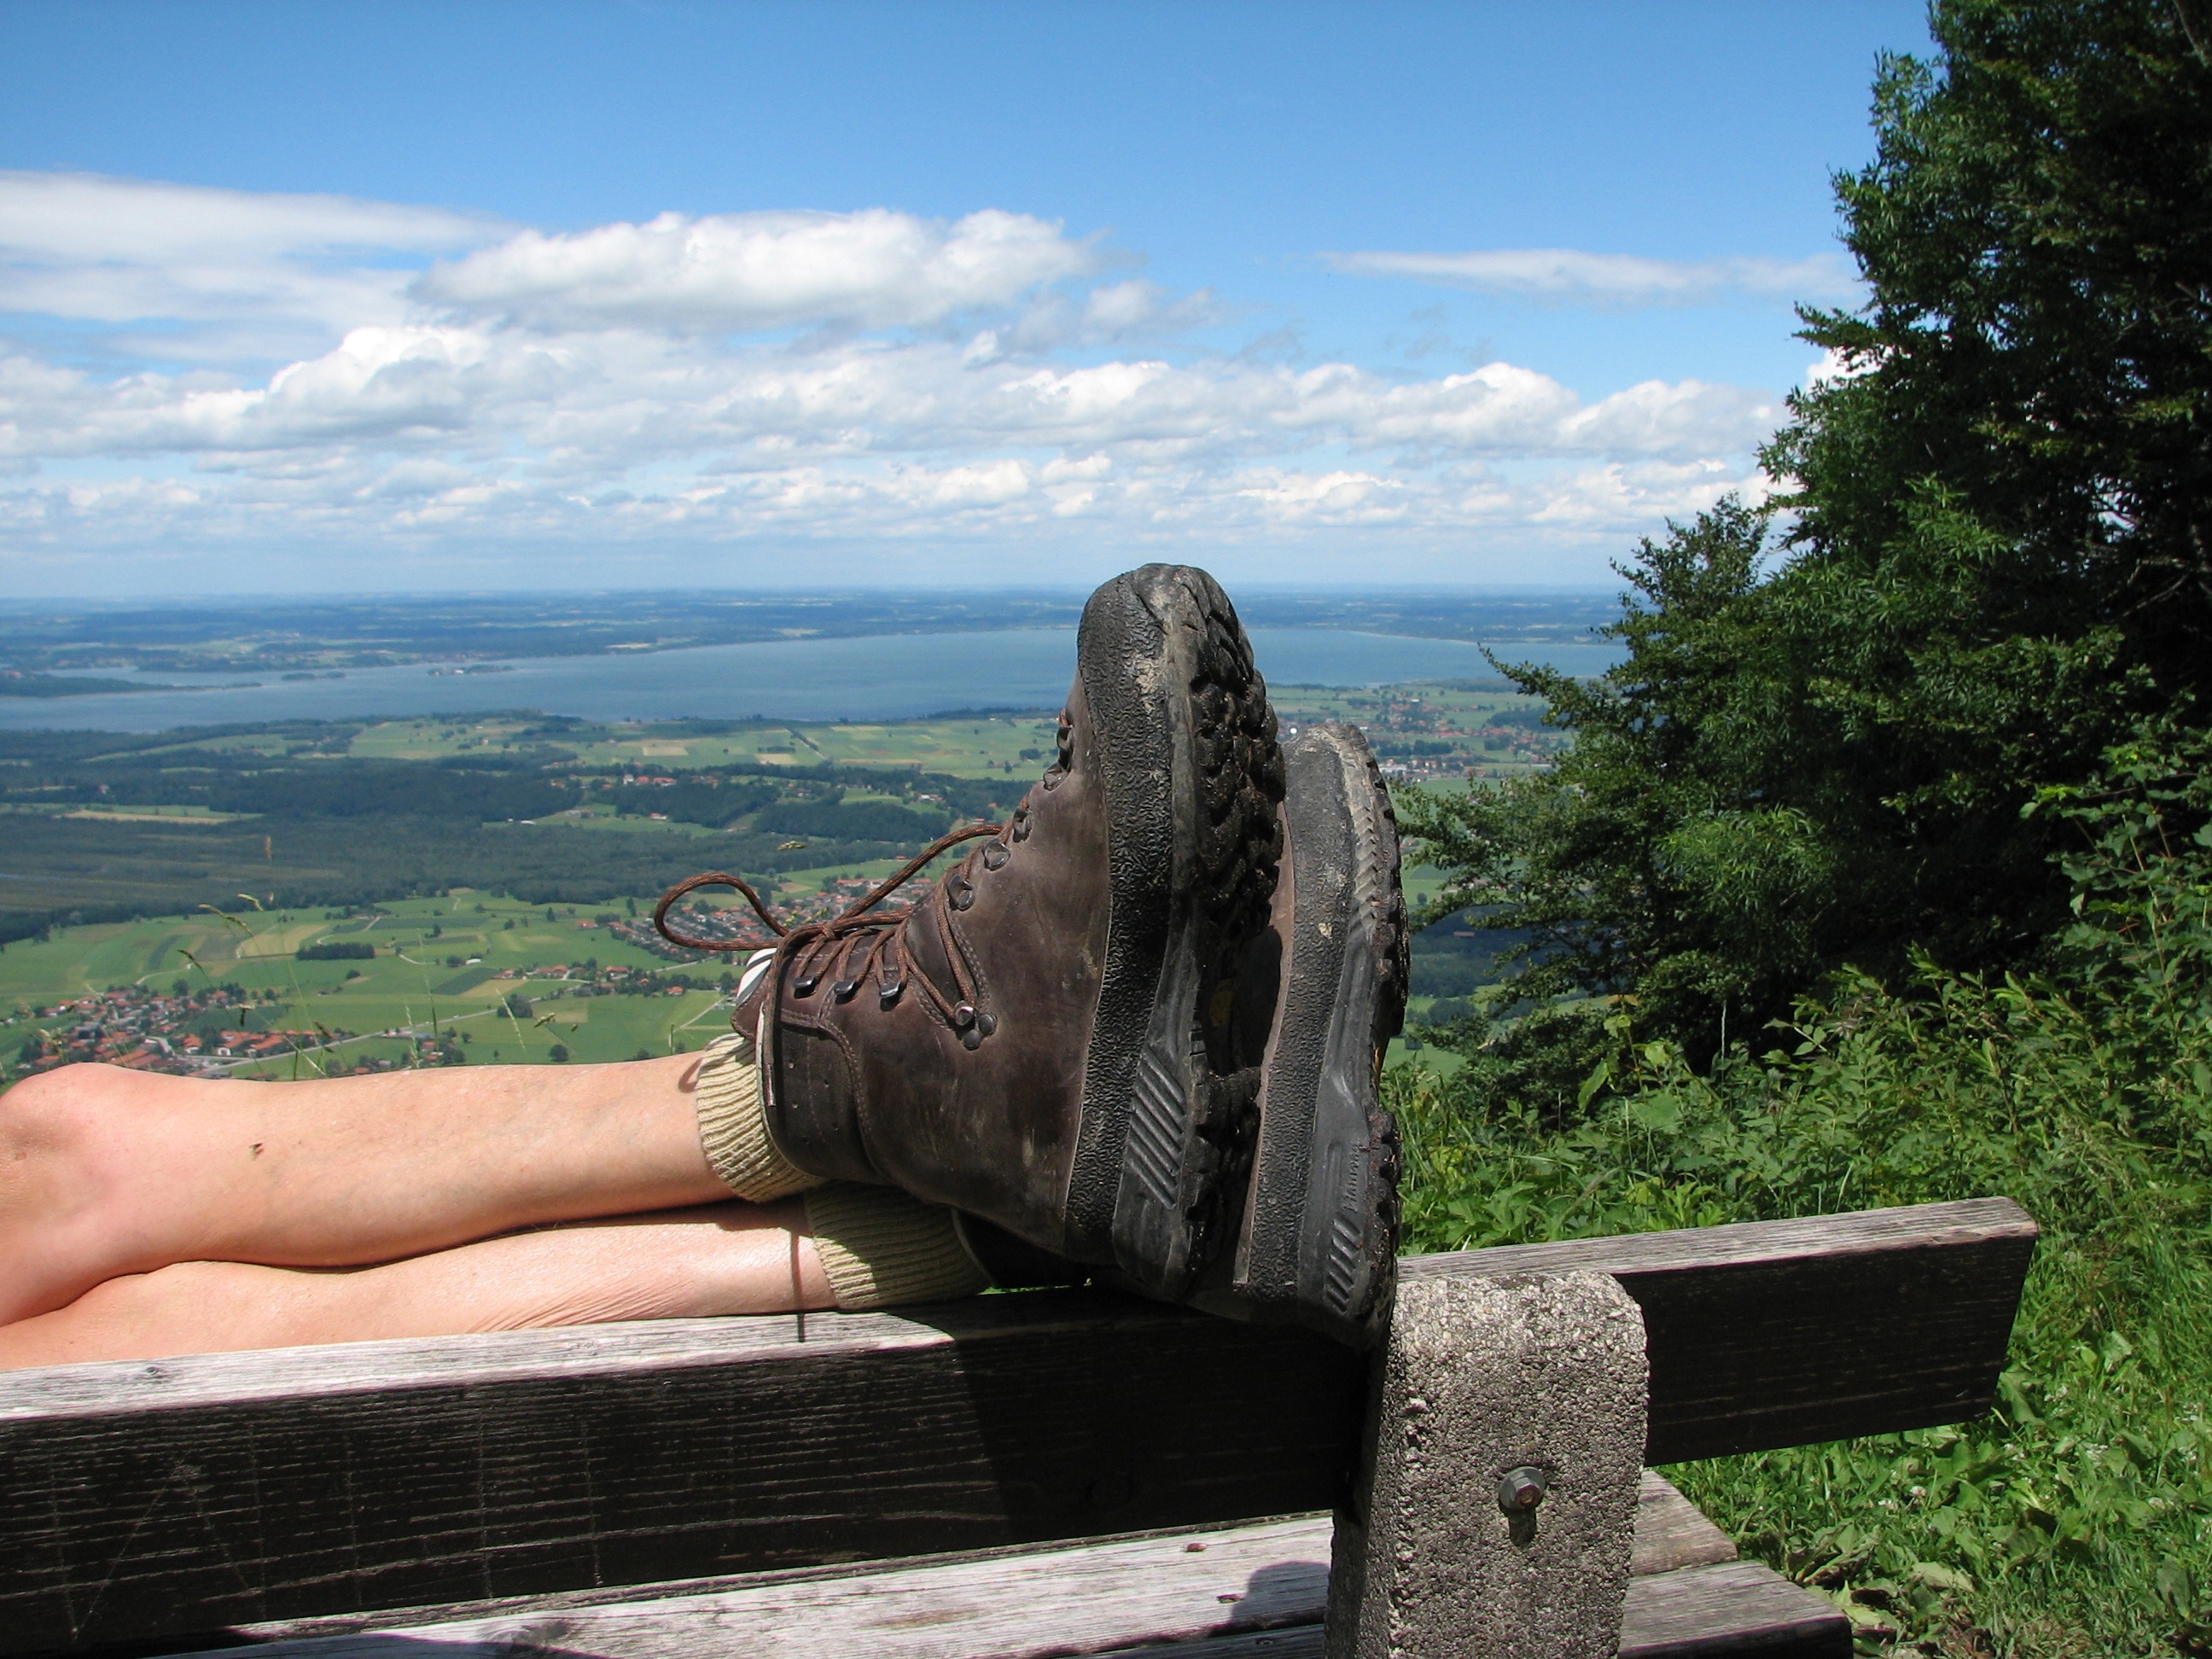
landscape, sea, rock, view, monument, vacation, statue, holiday, sculpture, bank, germany, chiemsee, hiking boots